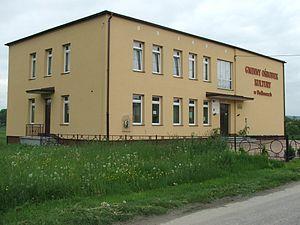
Podhorce est un village de la gmina de Tomaszów Lubelski, du powiat de Tomaszów Lubelski, dans la voïvodie de Lublin, situé dans le sud-est de la Pologne.